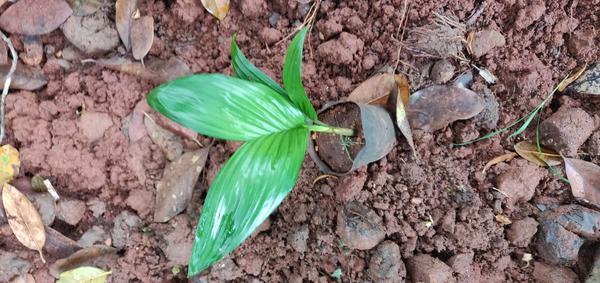
Plant: Betel_Nut